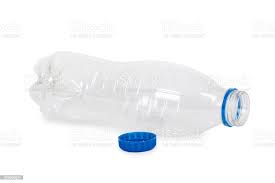
Waste category: plastic